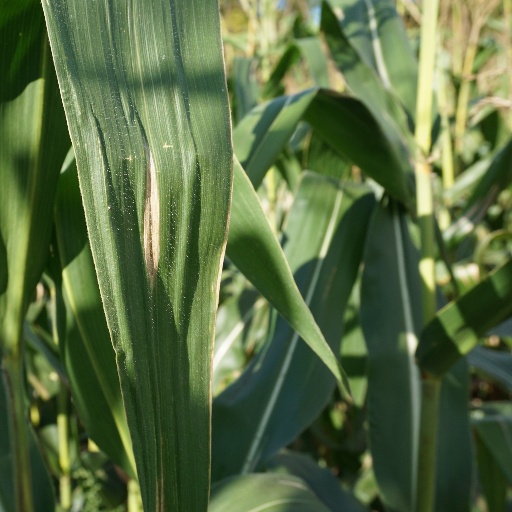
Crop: maize; corn